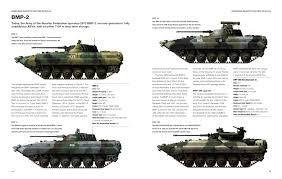
Label: BMP-T15